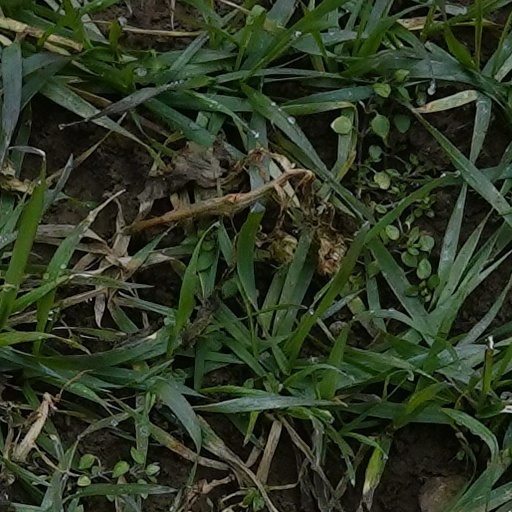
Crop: wheat